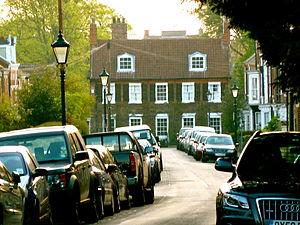
Beverley est une paroisse civile, chef-lieu du Yorkshire de l'Est, en Angleterre. Elle est connue pour son abbatiale, Beverley Minster, Beverley Westwood, la porte fortifiée de North Bar et ses champs de course. Elle a donné leur nom aux villes de Beverly et de Beverly Hills.